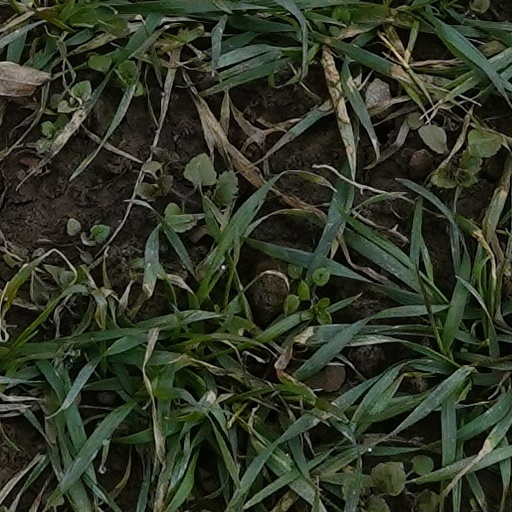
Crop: wheat